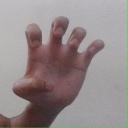
अक्षर: झ